Urbanization

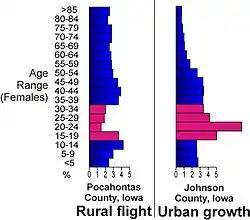
Population age comparison between rural Pocahontas County, Iowa and urban Johnson County, Iowa, illustrating the flight of young adults (red) to urban centres in Iowa.

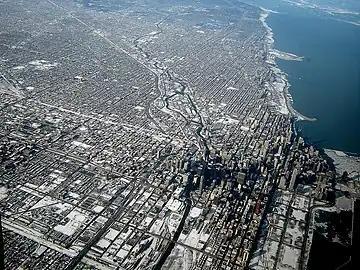
The City of Chicago, Illinois is an example of the early American grid system of development. The grid is enforced even on uneven topography.

Urbanization occurs either organically or planned as a result of individual, collective and state action. Living in a city can be culturally and economically beneficial since it can provide greater opportunities for access to the labour market, better education, housing, and safety conditions, and reduce the time and expense of commuting and transportation. Conditions like density, proximity, diversity, and marketplace competition are elements of an urban environment that deemed beneficial. However, there are also harmful social phenomena that arise: alienation, stress, increased cost of living, and mass marginalization that are connected to an urban way of living. Suburbanization, which is happening in the cities of the largest developing countries, may be regarded as an attempt to balance these harmful aspects of urban life while still allowing access to the large extent of shared resources.